Ernest Krogh-Hansen

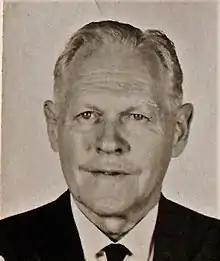

Ernest Krogh-Hansen (8 September 1896 – 1975) was a Norwegian civil servant, diplomat and ambassador.